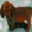
Label: dog